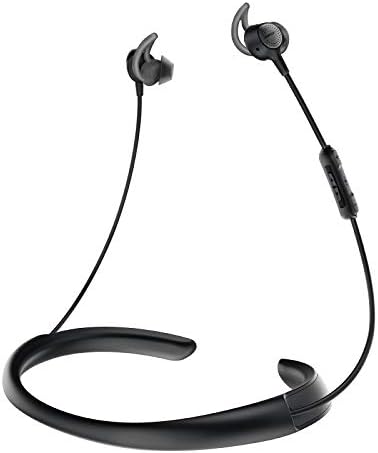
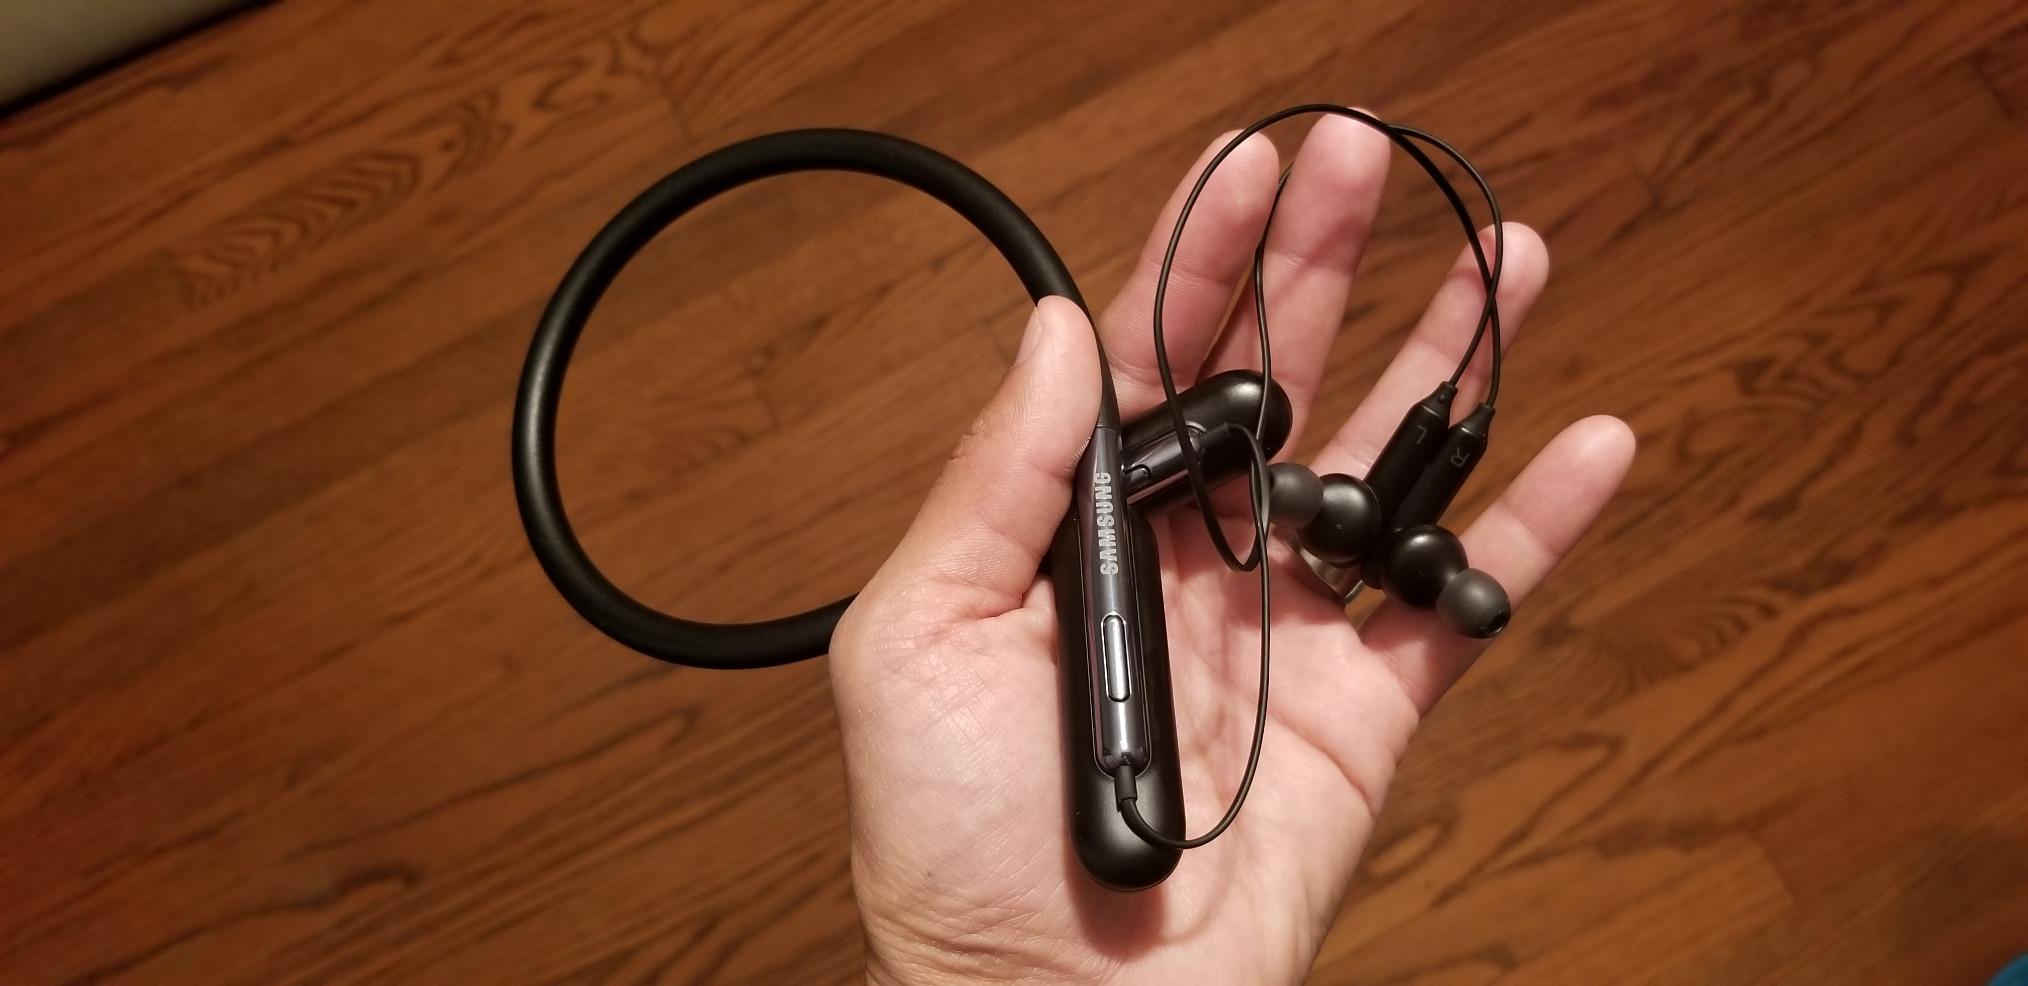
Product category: headphones
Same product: no